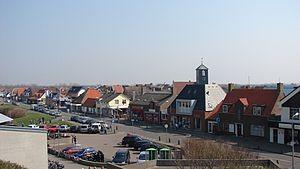
Callantsoog est un village situé dans la commune néerlandaise de Schagen, dans la province de la Hollande-Septentrionale. En 2009, le village comptait 1 956 habitants.